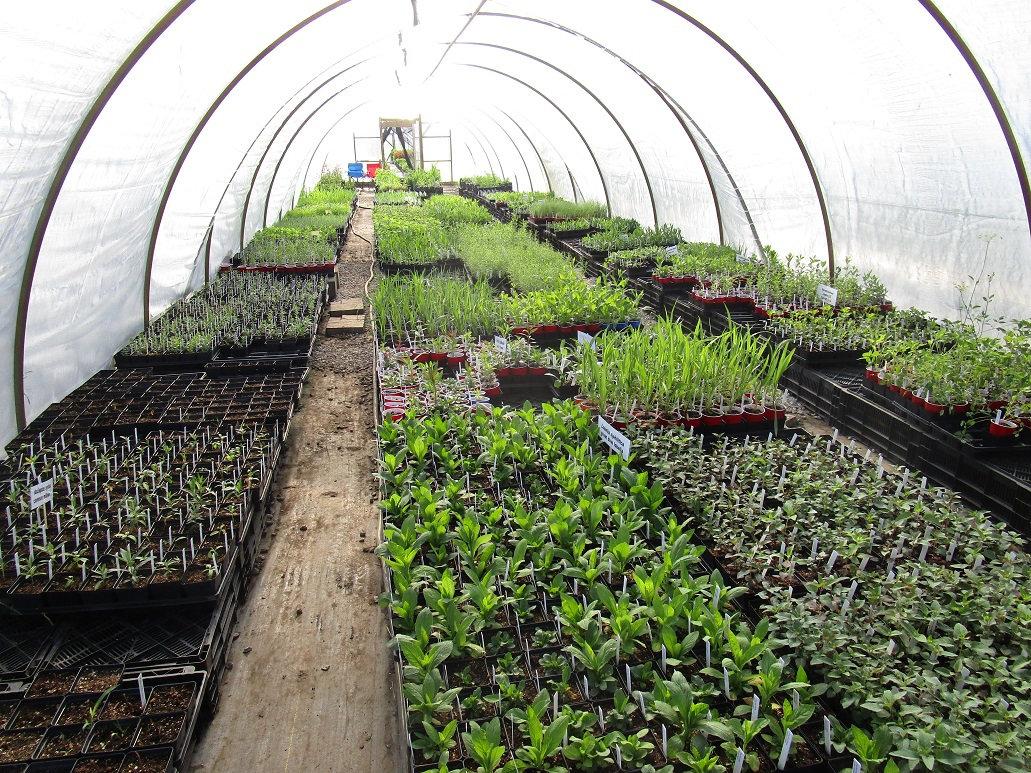
Mbegu za mazao zikiwa zimepandwa katika makopo madogo ya rangi nyeusi ndani yake kukiwa na udongo laini wenye rutuba, pamoja na unyevu ambao husaidia mbegu hizo kuchipua katika miche midogo, na kupangwa katika makundi ya mazao aina moja.